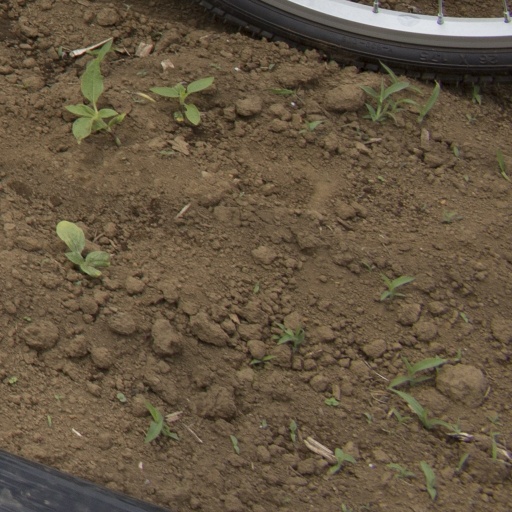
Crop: Jerusalem artichoke